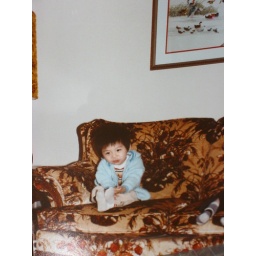
little boy in chair